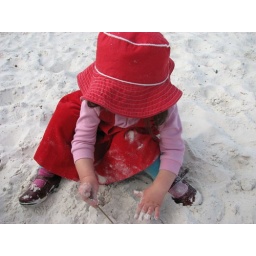
red in sand